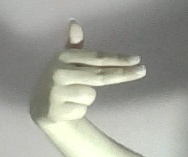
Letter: ghain